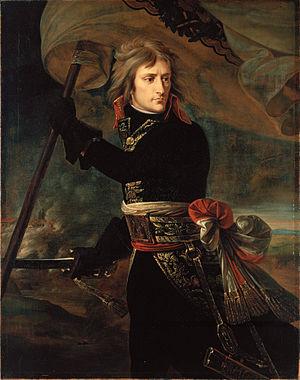
L'historien Frédéric Masson attribue à Napoléon Bonaparte cinquante-huit conquêtes.